Ferruccio Valobra

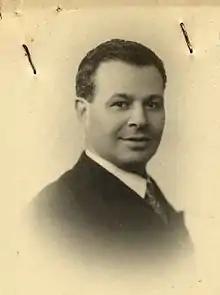
Ferruccio Valobra

Ferruccio Valobra (12 April 1898 – 22 September 1944) was an Italian partisan and antifascist.